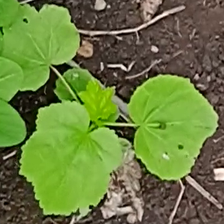
Weed species: Little_Mallow(Malva parviflora)